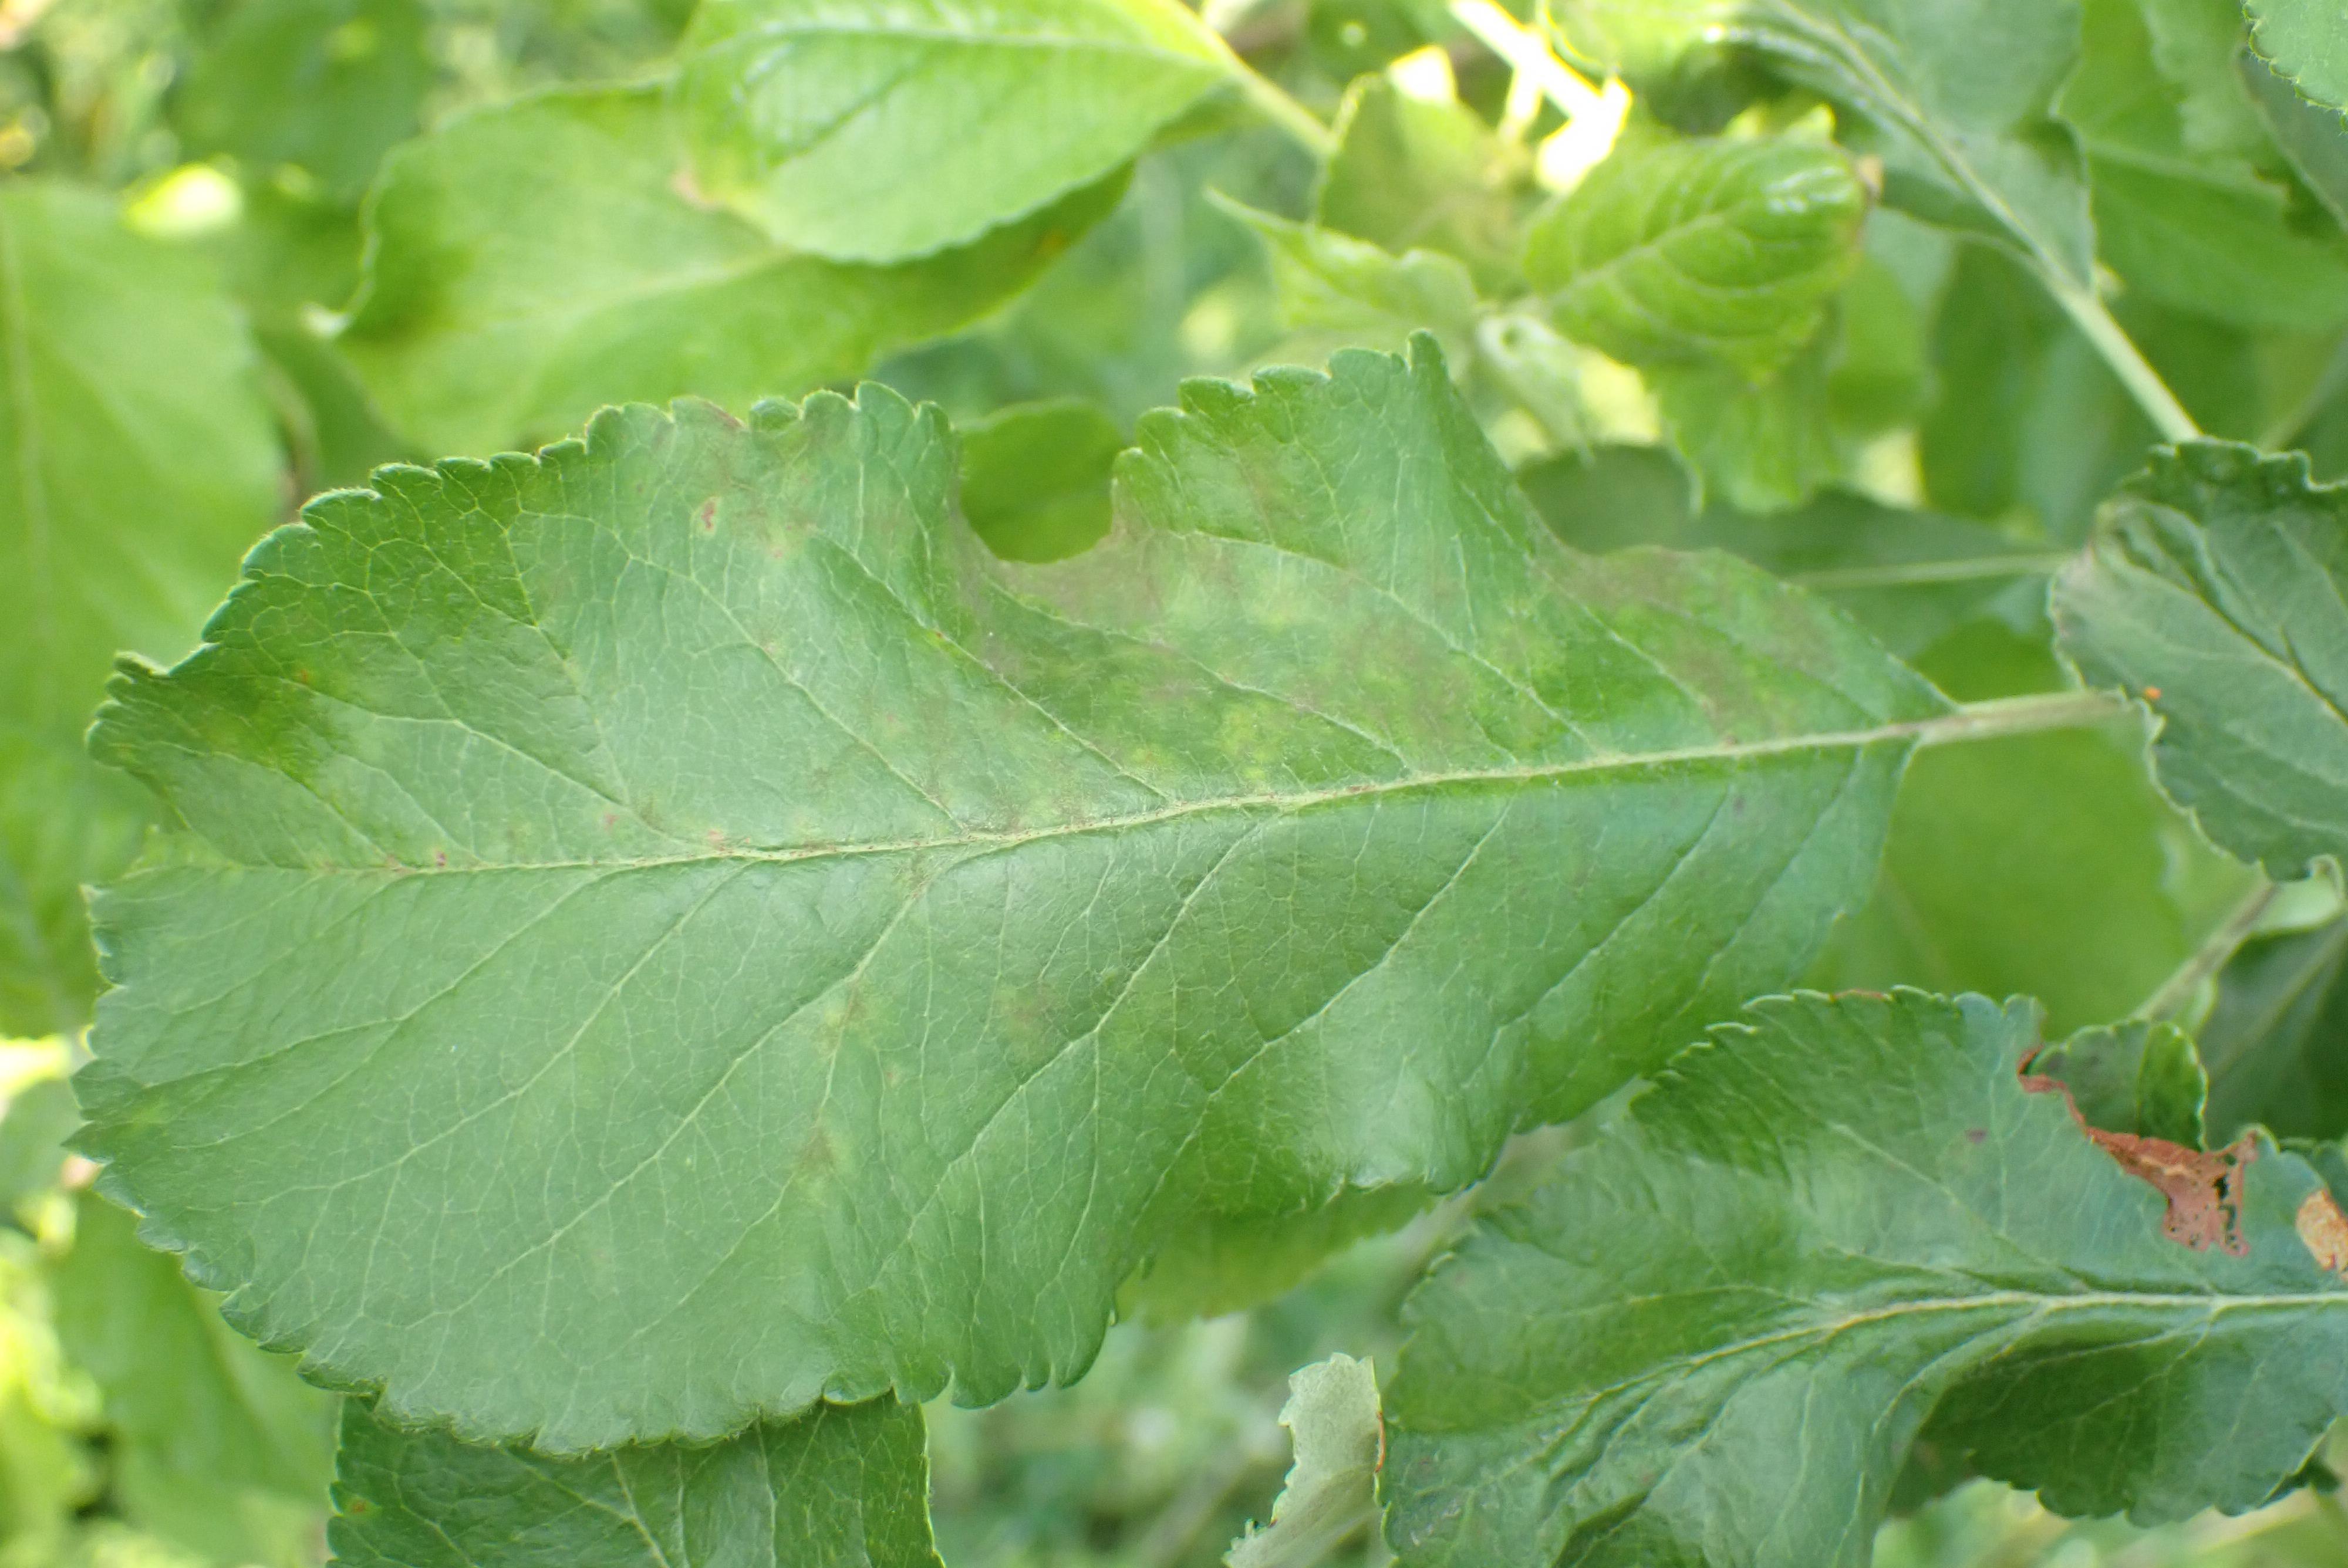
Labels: scab